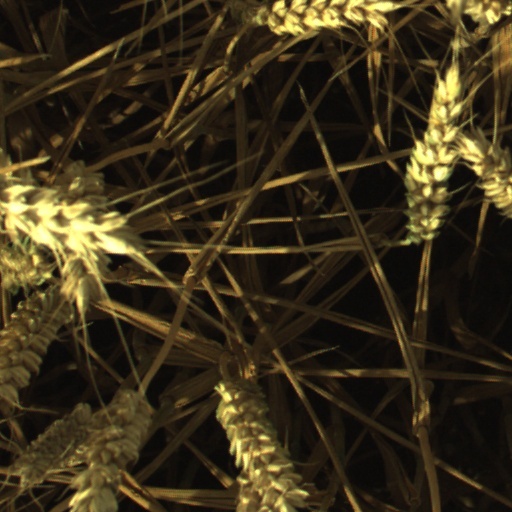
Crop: wheat